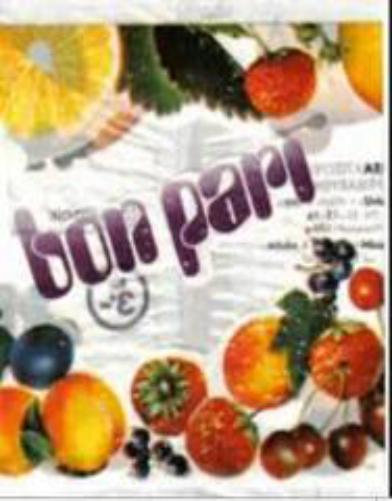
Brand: Bon Pari
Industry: Food